Self-propelled anti-aircraft weapon

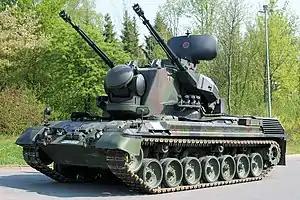
Flakpanzer Gepard, combining radars, fire control and two 35 mm guns in a new turret mounted on a Leopard chassis.

The concept of using armored SPAAG (anti-aircraft tanks) en masse was pioneered by Hungary during World War II with the production of the 40M Nimrod, a license-produced version of the previously mentioned late 1930s Landsverk L-62 Anti I SPAAG. Germany followed later with their ""Flakpanzer"" series. German World War II SPAAGs include the Möbelwagen, Wirbelwind, Ostwind and Kugelblitz. Other forces followed with designs of their own, notably the American M16 created by mounting quadruple M2HB Browning machine guns on a M3 Half-track.